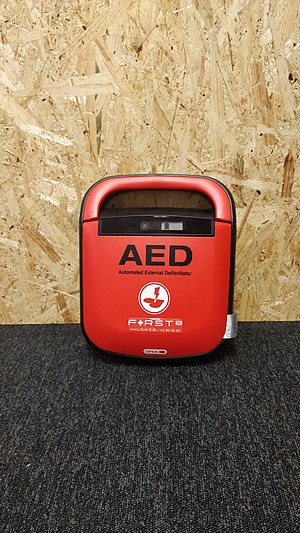
Hjertestarter (medicinsk udstyr)
AED